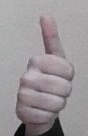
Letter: aleff